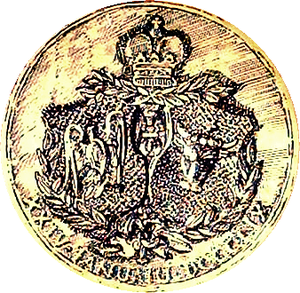
28 août-2 septembre : une tempête magnétique solaire de grande puissance atteint la Terre.